Panfilo Lacson 2022 presidential campaign

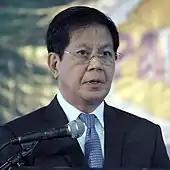
Panfilo Lacson

Panfilo Lacson, more commonly known as Ping Lacson, a graduate of the Philippine Military Academy first served in the Philippine Constabulary, holding numerous positions throughout his entire career. During the administration of President Joseph Estrada, he was appointed as head of the Presidential Anti-Organized Crime Task Force and eventually as PNP Chief. During the Second EDSA Revolution, Lacson along with several PNP officers withdrew their support to President Estrada and eventually resigned from his post.